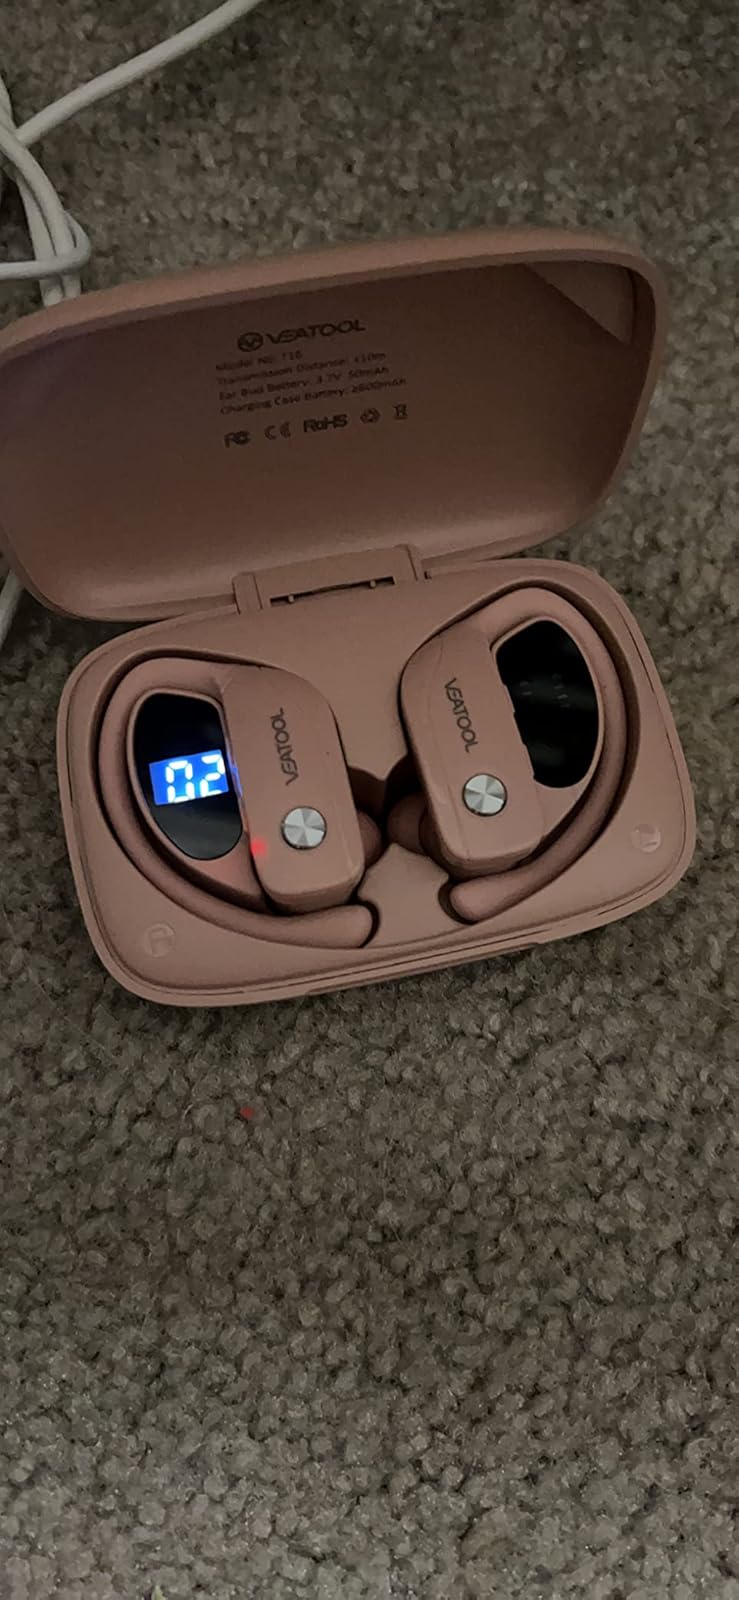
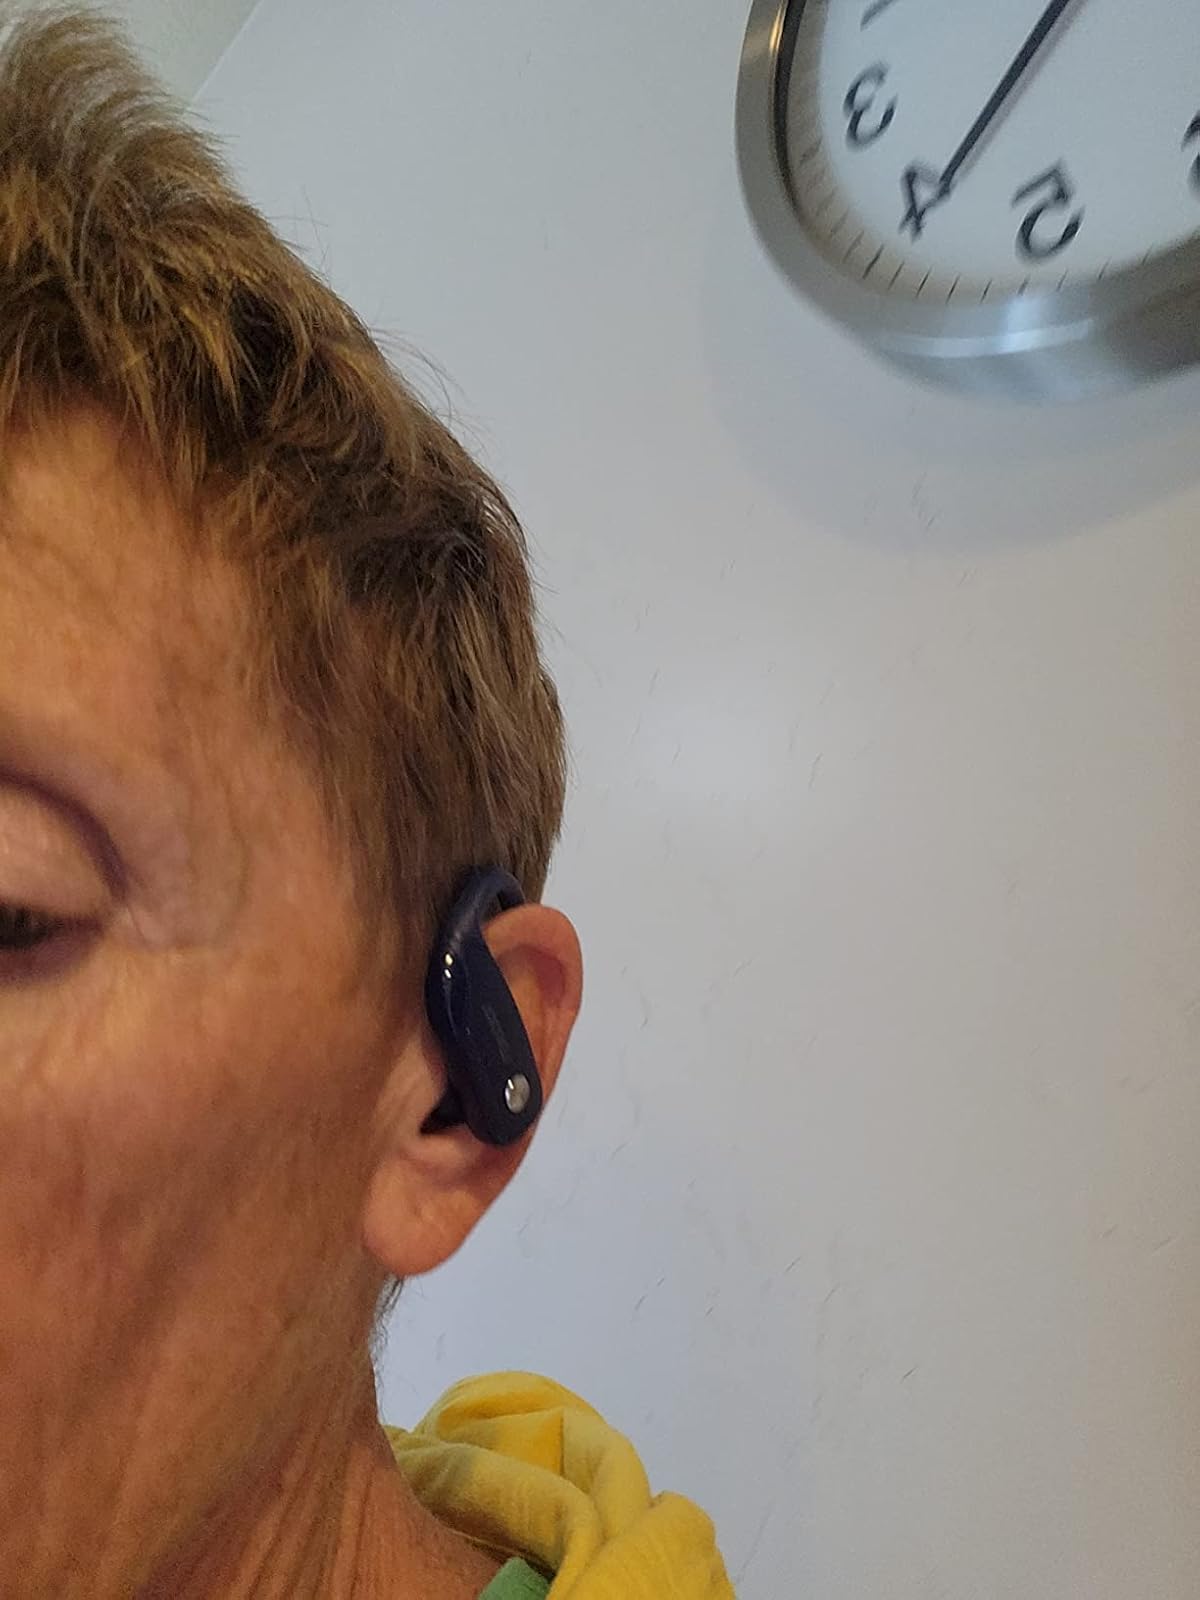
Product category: earbuds
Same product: no